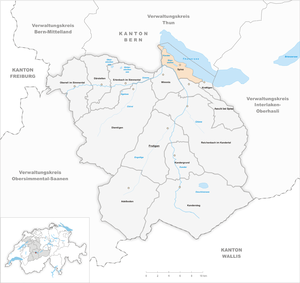
Spiez est une commune suisse du canton de Berne, située dans l'arrondissement administratif de Frutigen-Bas-Simmental dont elle est le chef-lieu.